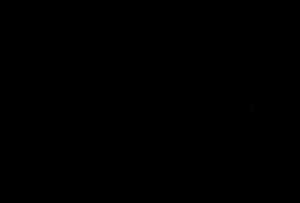
La méthode de Laue est un procédé de radiocristallographie qui consiste à recueillir le cliché de diffraction d'un faisceau polychromatique de rayons X ou de neutrons par un monocristal fixe. Cette méthode, la plus ancienne des méthodes de diffraction, doit son nom à Max von Laue qui obtint le prix Nobel de physique en 1914 pour ses travaux sur la diffraction.